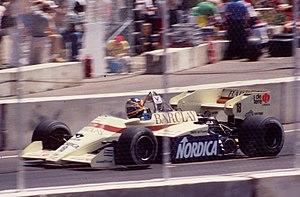
L'Arrows A7 est une monoplace de Formule 1 engagée par l'écurie Arrows ayant couru le championnat du monde de Formule 1 1984 avec Thierry Boutsen et Marc Surer, d'abord en alternance, puis en remplacement de l'Arrows A6.
Le Grand Prix de Dallas de Formule 1 1984 qui a eu lieu le 8 juillet 1984 sur le circuit provisoire de Fair Park à Dallas, aux États-Unis, a été remporté par Keke Rosberg sur la Williams-Honda FW09.
Arrows, est une ancienne écurie de Formule 1 britannique, ayant participé au championnat du monde de 1978 à 2002. Le nom de l'écurie est un acronyme constitué du nom des fondateurs : Franco Ambrosio, Alan Rees, Jackie Oliver, Dave Wass et Tony Southgate.